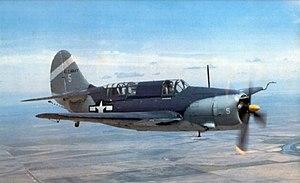
Le Curtiss SB2C Helldiver surnommé « The beast » par ses équipages est un avion militaire de la Seconde Guerre mondiale.